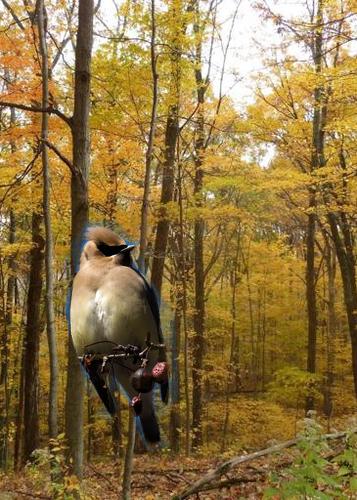
Bird species: Cedar_Waxwing
Bird type: landbird
Background: land